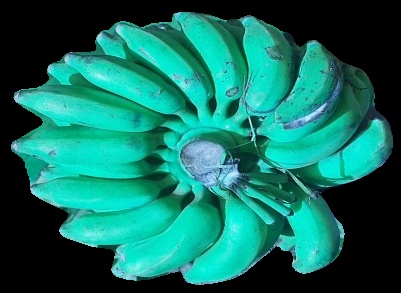
Variety: elakki-bale
Grade: grade3